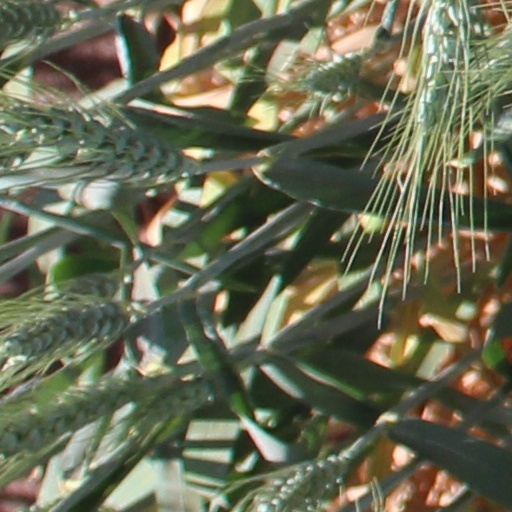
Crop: wheat